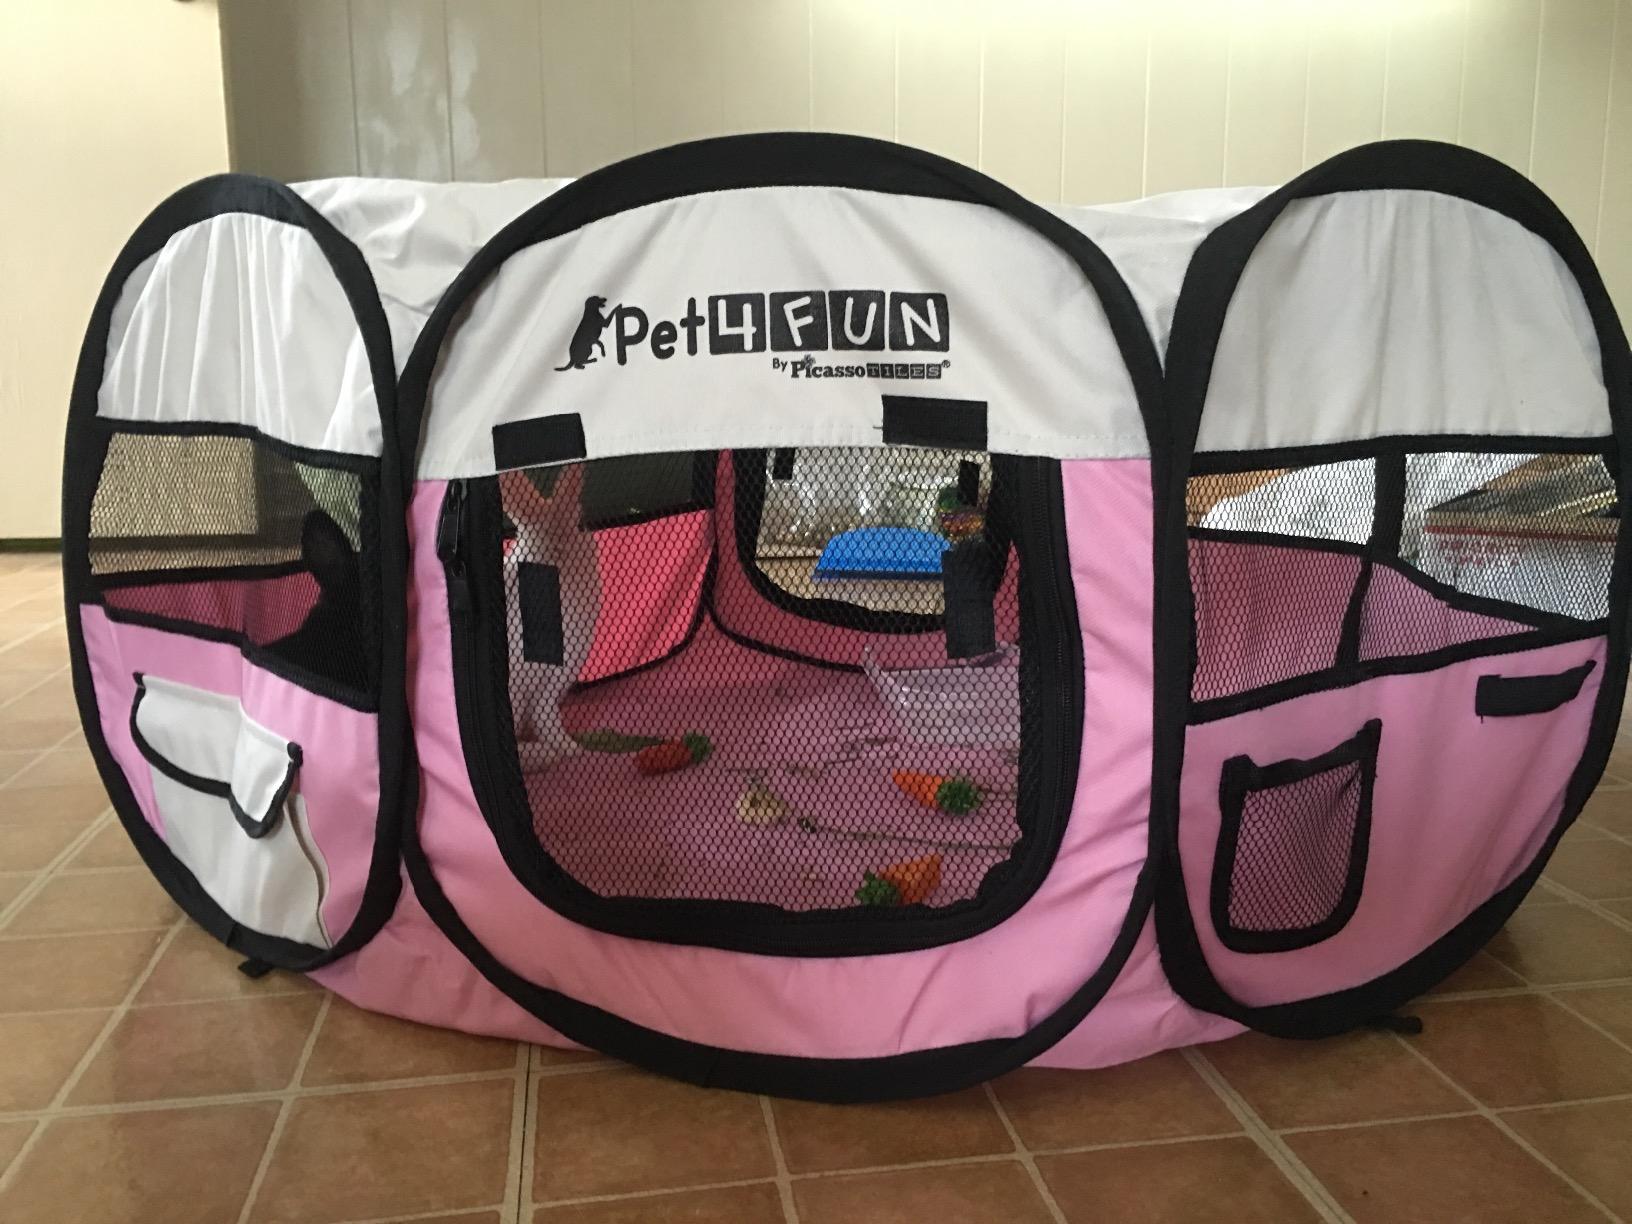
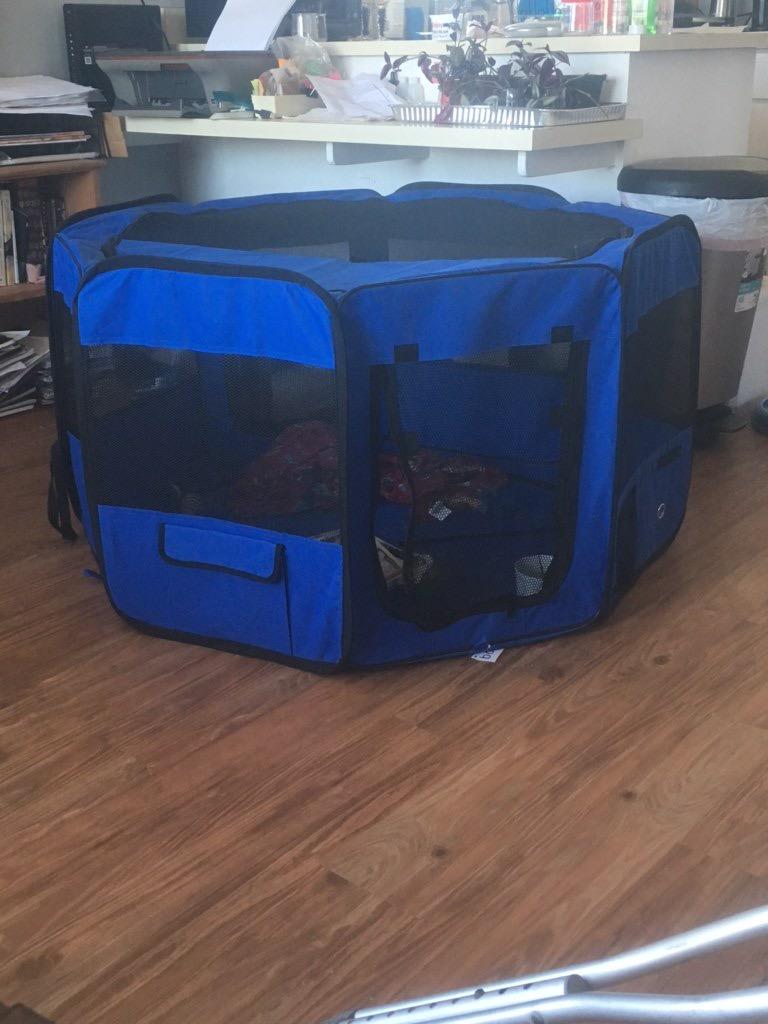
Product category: items_kennel
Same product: no